Chase Rettig

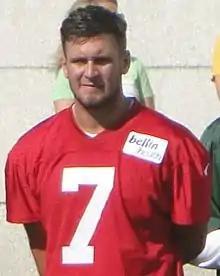
Rettig in 2014 at Green Bay Packers training camp

Chase McDonald Rettig (born September 26, 1991) is a former American football quarterback. He played college football at Boston College. He was the starting quarterback for the Boston College Eagles from 2010 to 2013. Rettig was signed by the Green Bay Packers after going undrafted in 2014. His younger brother Hayden played quarterback at Rutgers University.